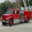
Label: truck